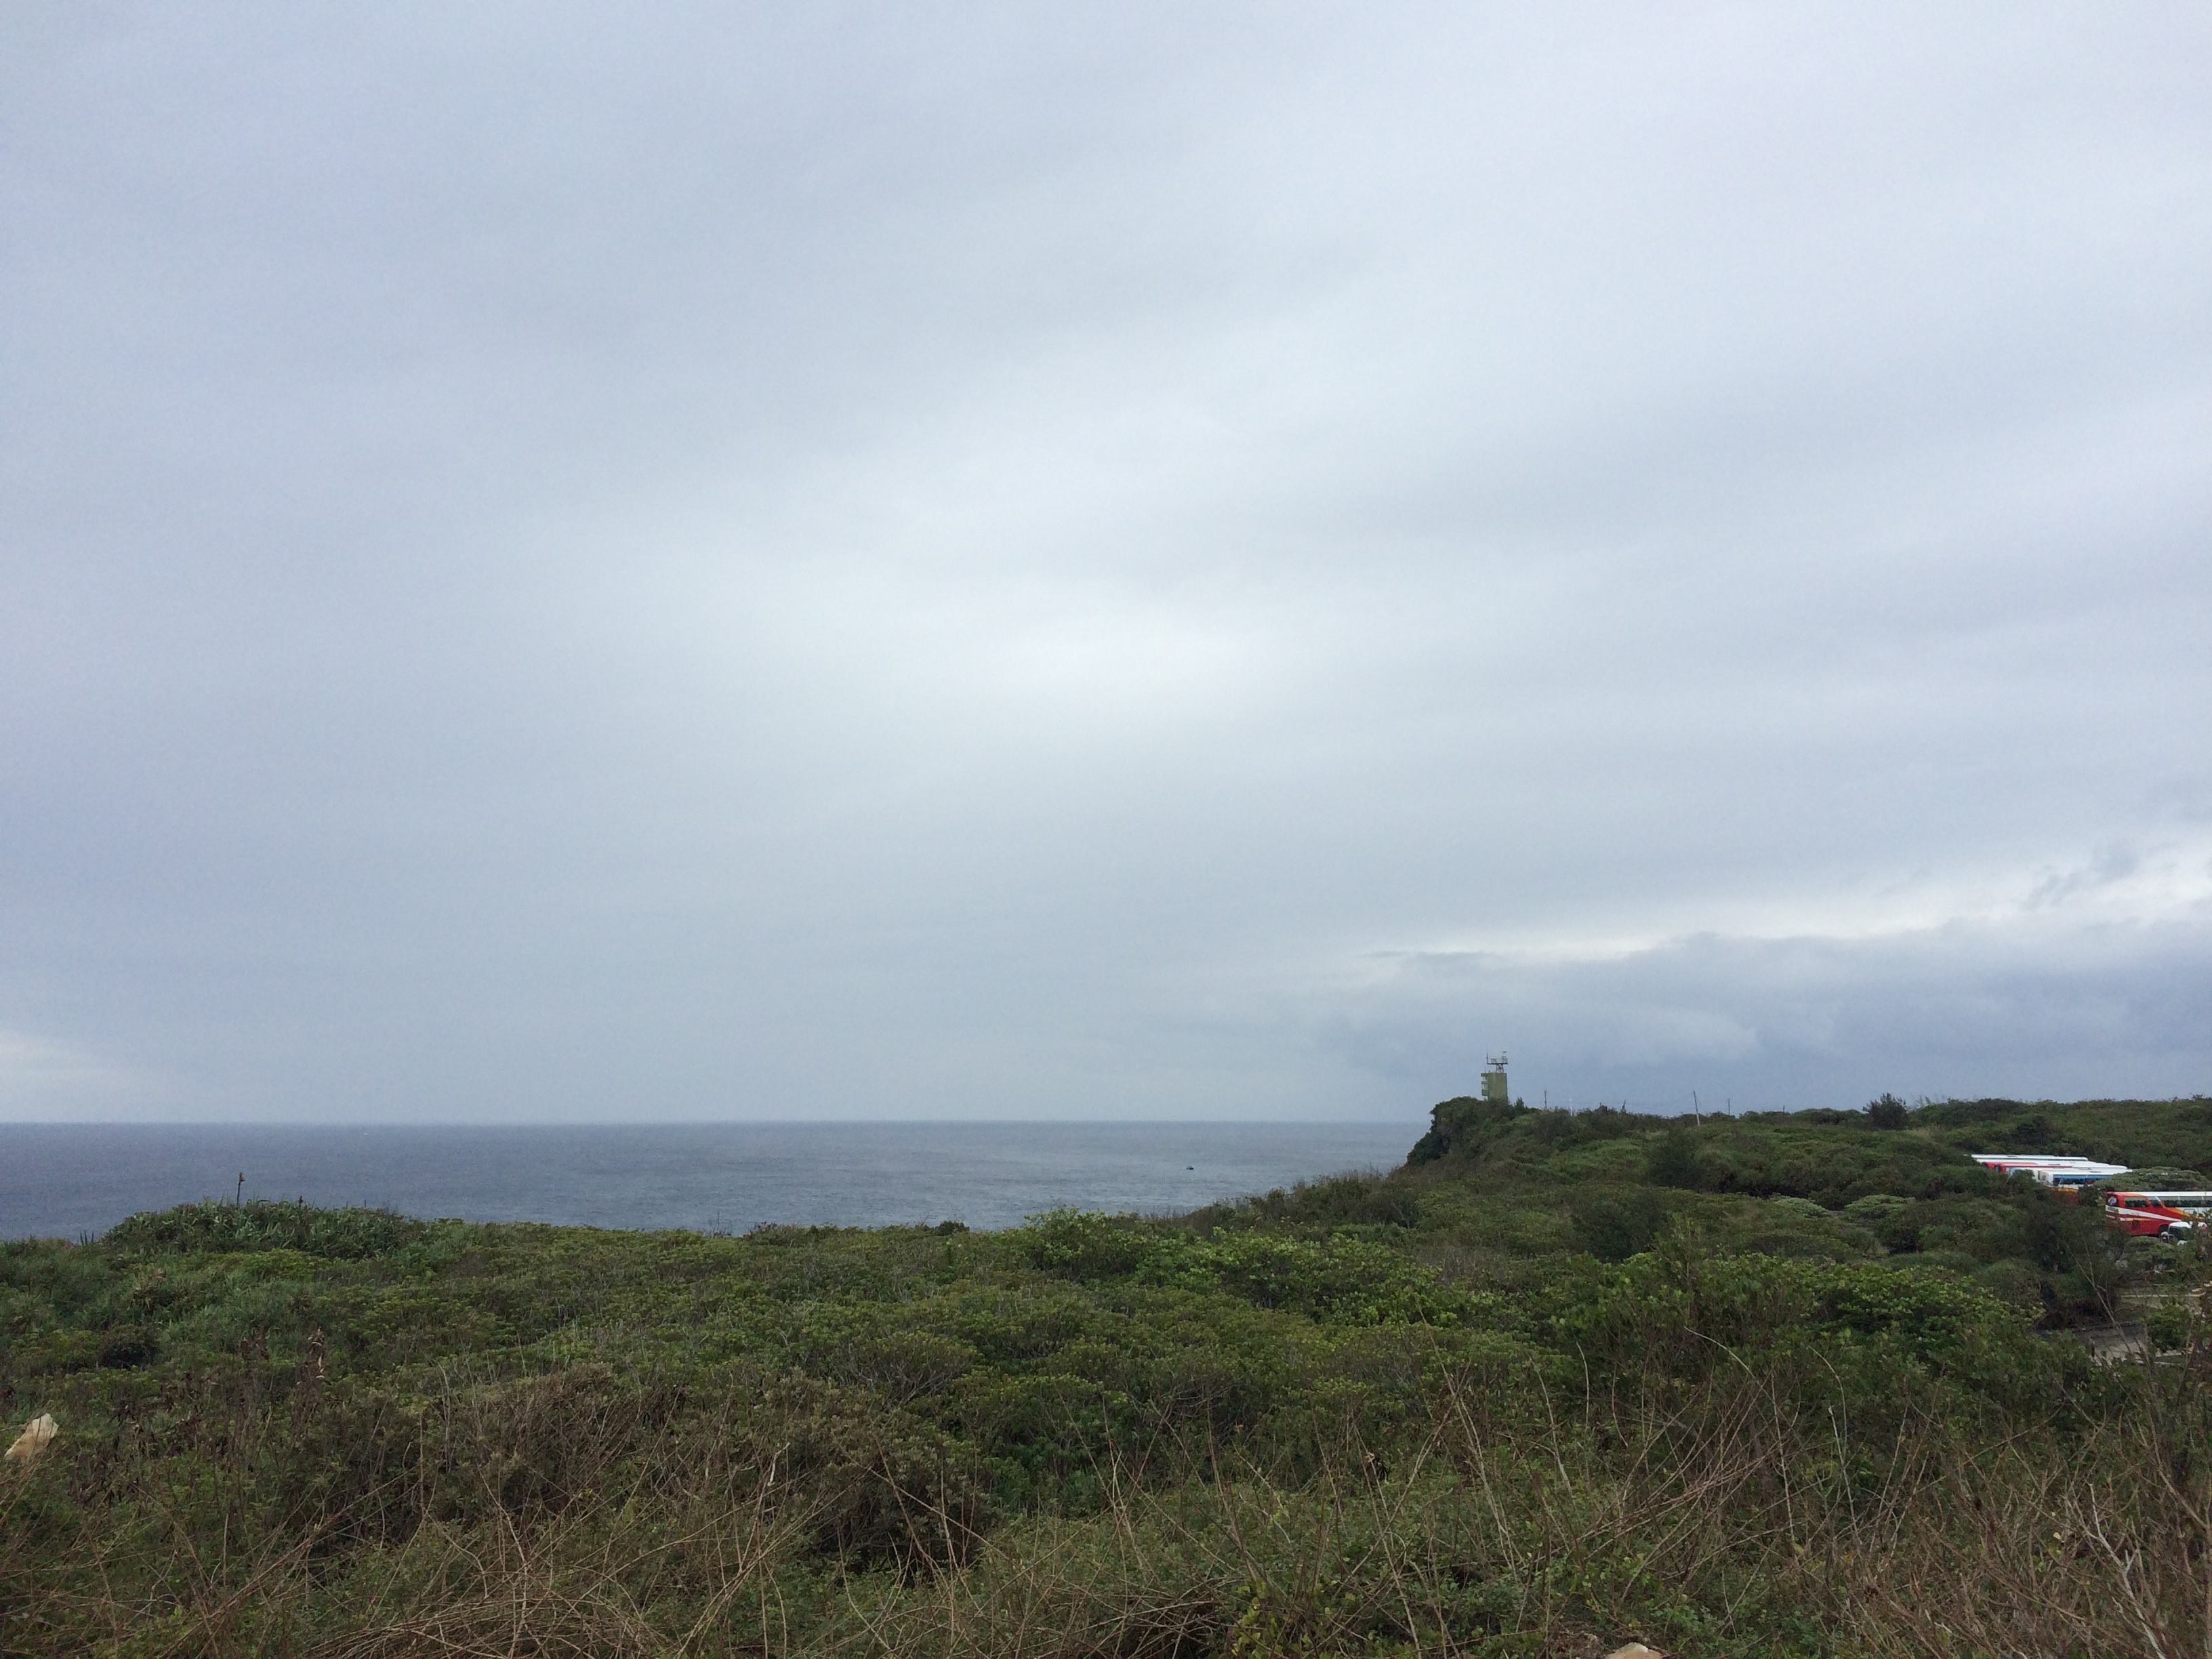
beach, sea, coast, ocean, horizon, mountain, cloud, sky, hill, shore, wind, cliff, tower, bay, terrain, habitat, cape, atmospheric phenomenon